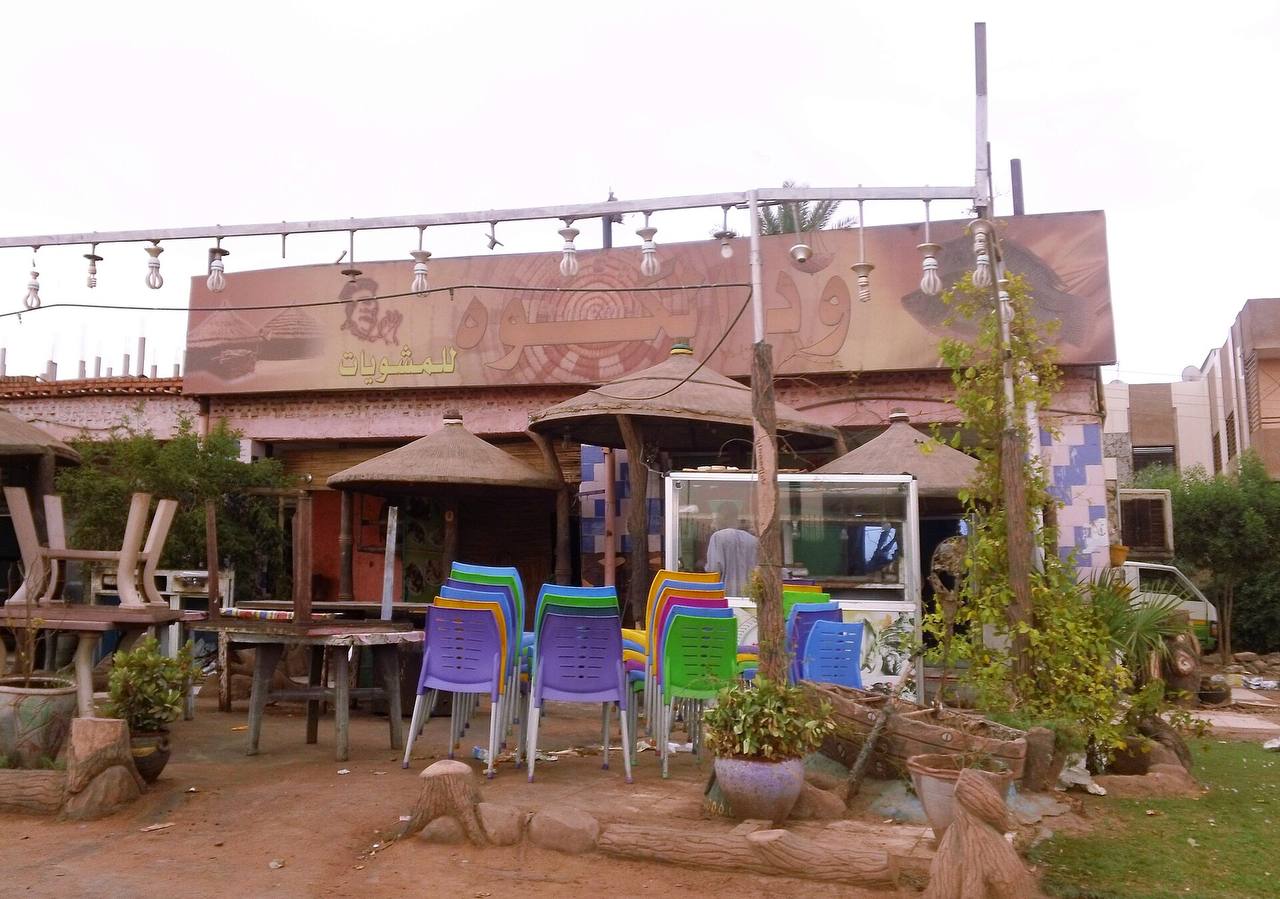
الوصف بالفصحى: مطعم ود الكوة للمشويات وقدامو قعدات وكراسي ملونة
الوصف بالعامية السودانية: مطعم ود الكوة للمشويات وقدامو قعدات وكراسي ملونة
التصنيف: Public Spaces & Infrastructure